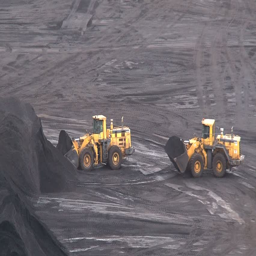
tractors working at a coal mine